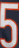
Number: 5